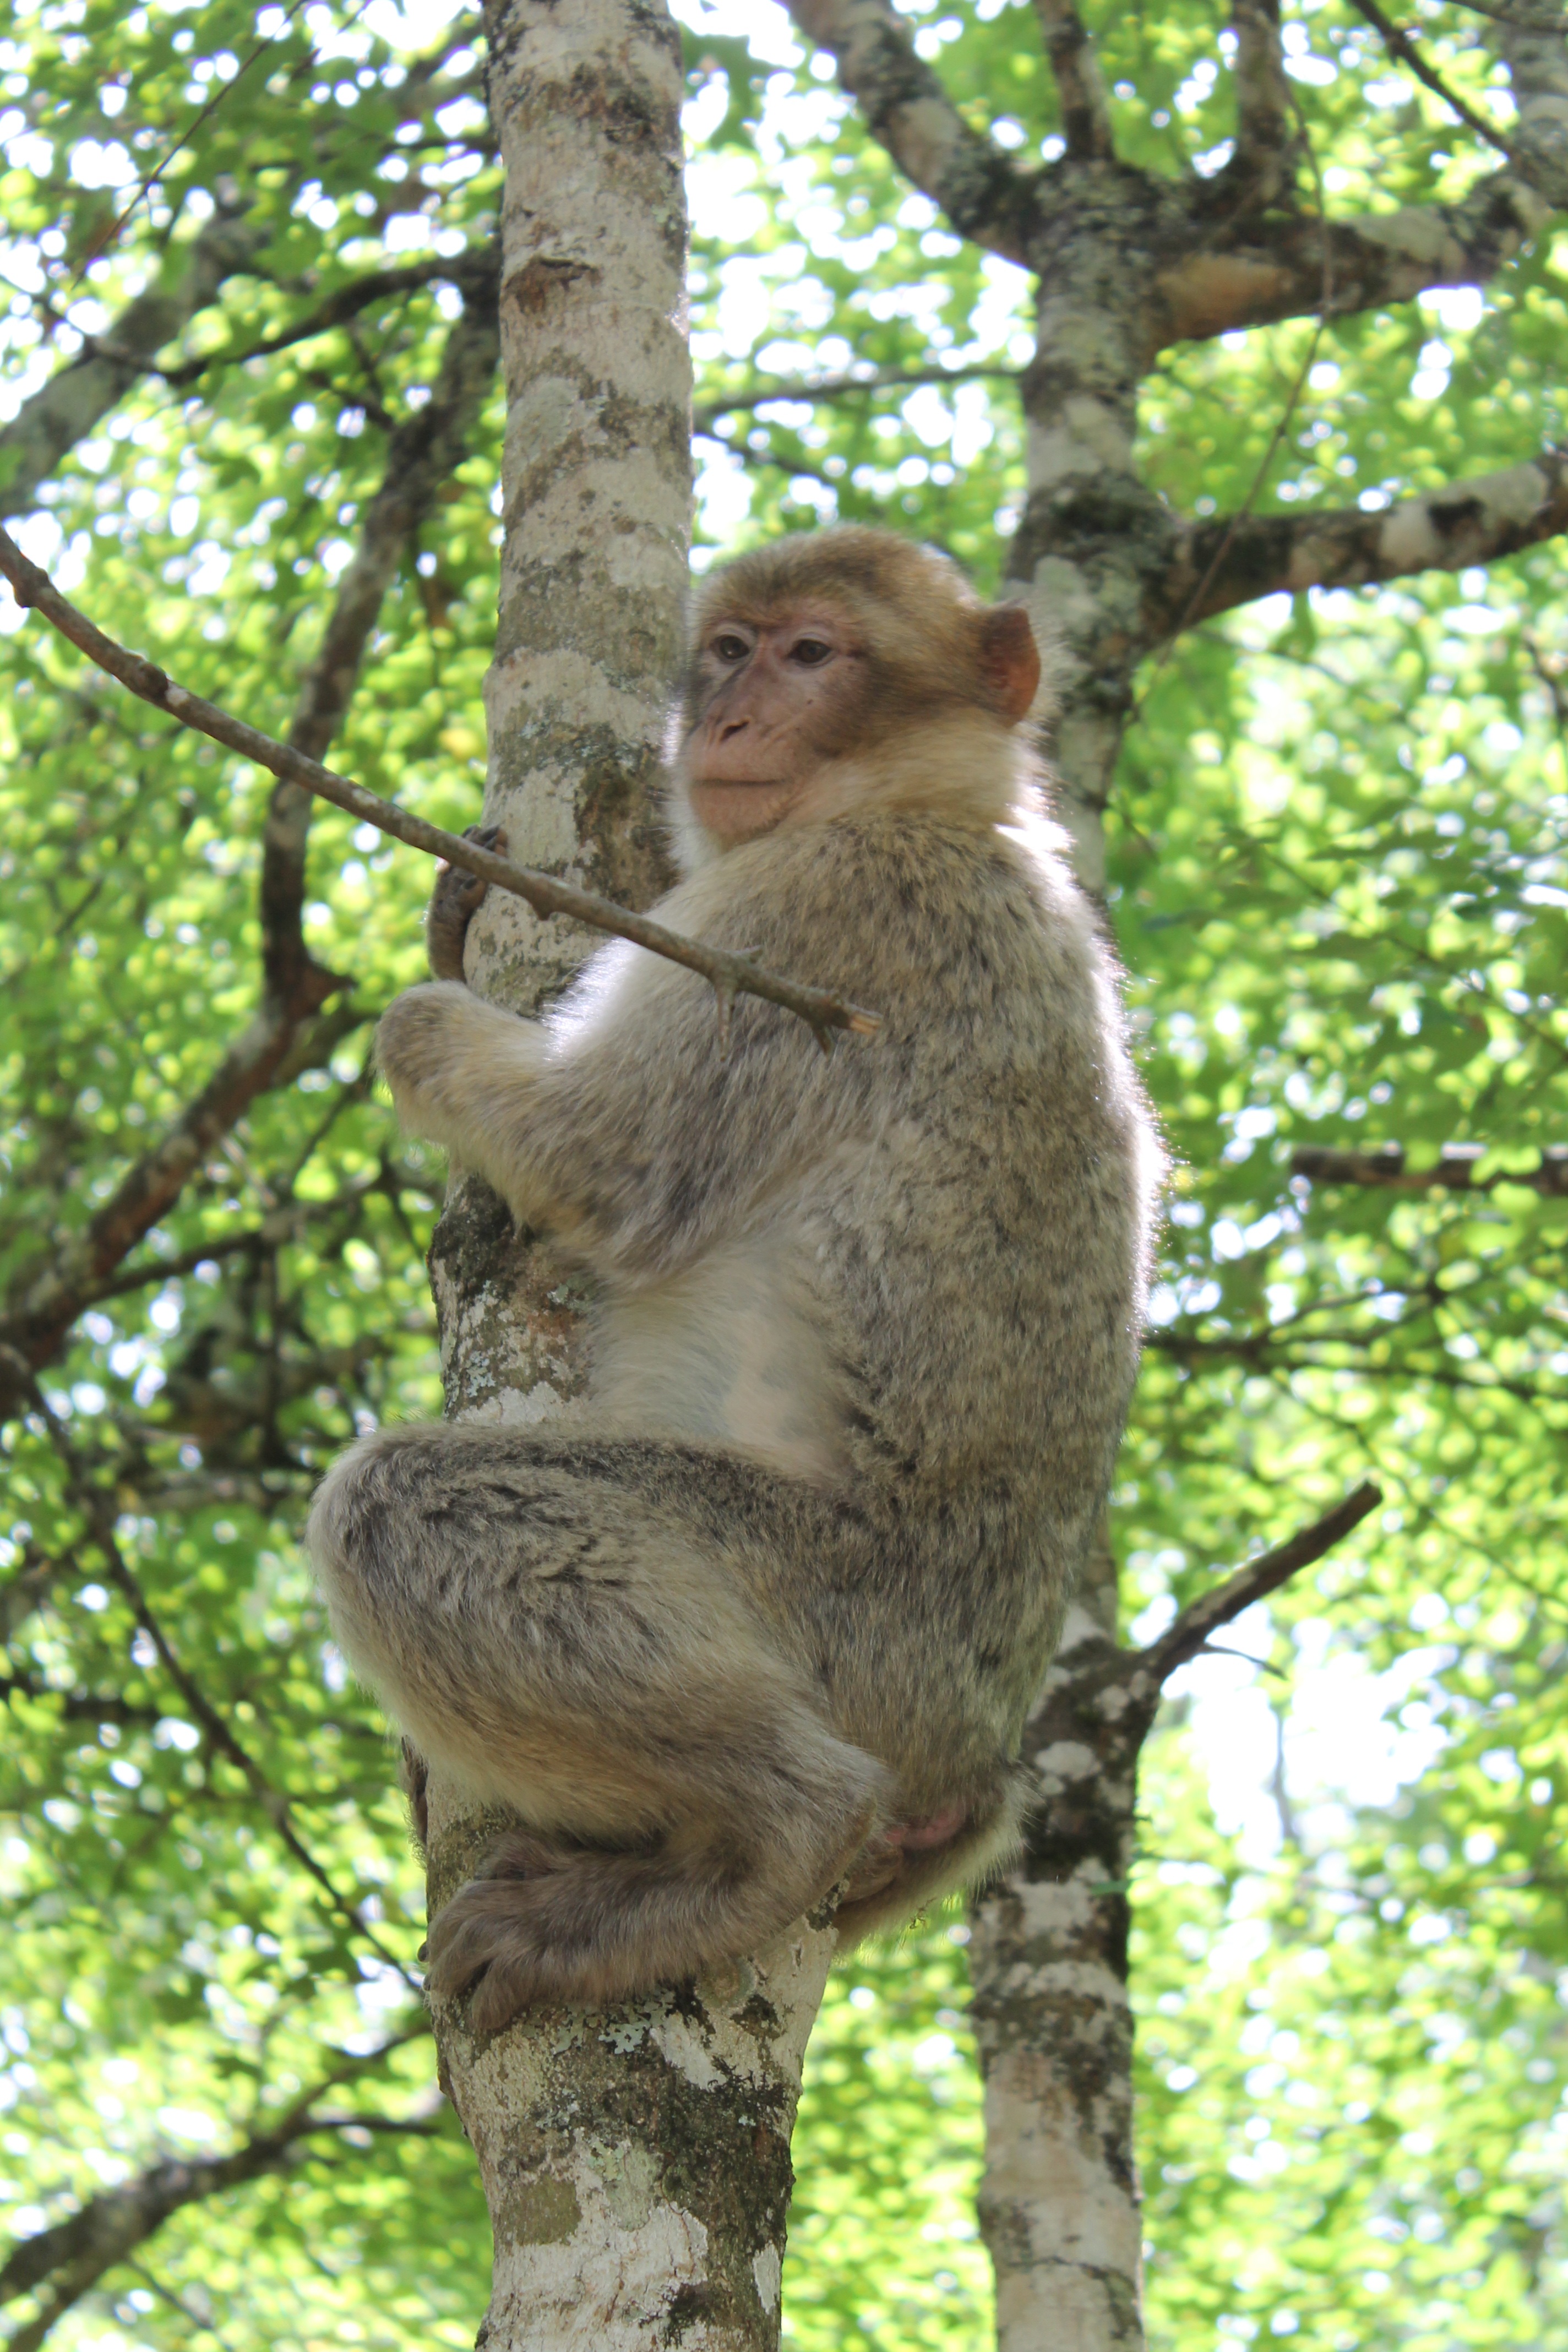
tree, branch, wildlife, zoo, jungle, mammal, monkey, fauna, primate, trees, vertebrate, koala, macaque, animal park